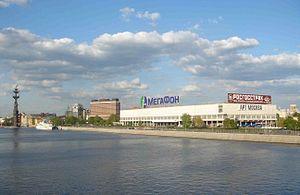
La Nouvelle Galerie Tretiakov, à Moscou, est le musée, annexe à la Galerie Tretiakov, consacré à l'art en Russie depuis 1905.